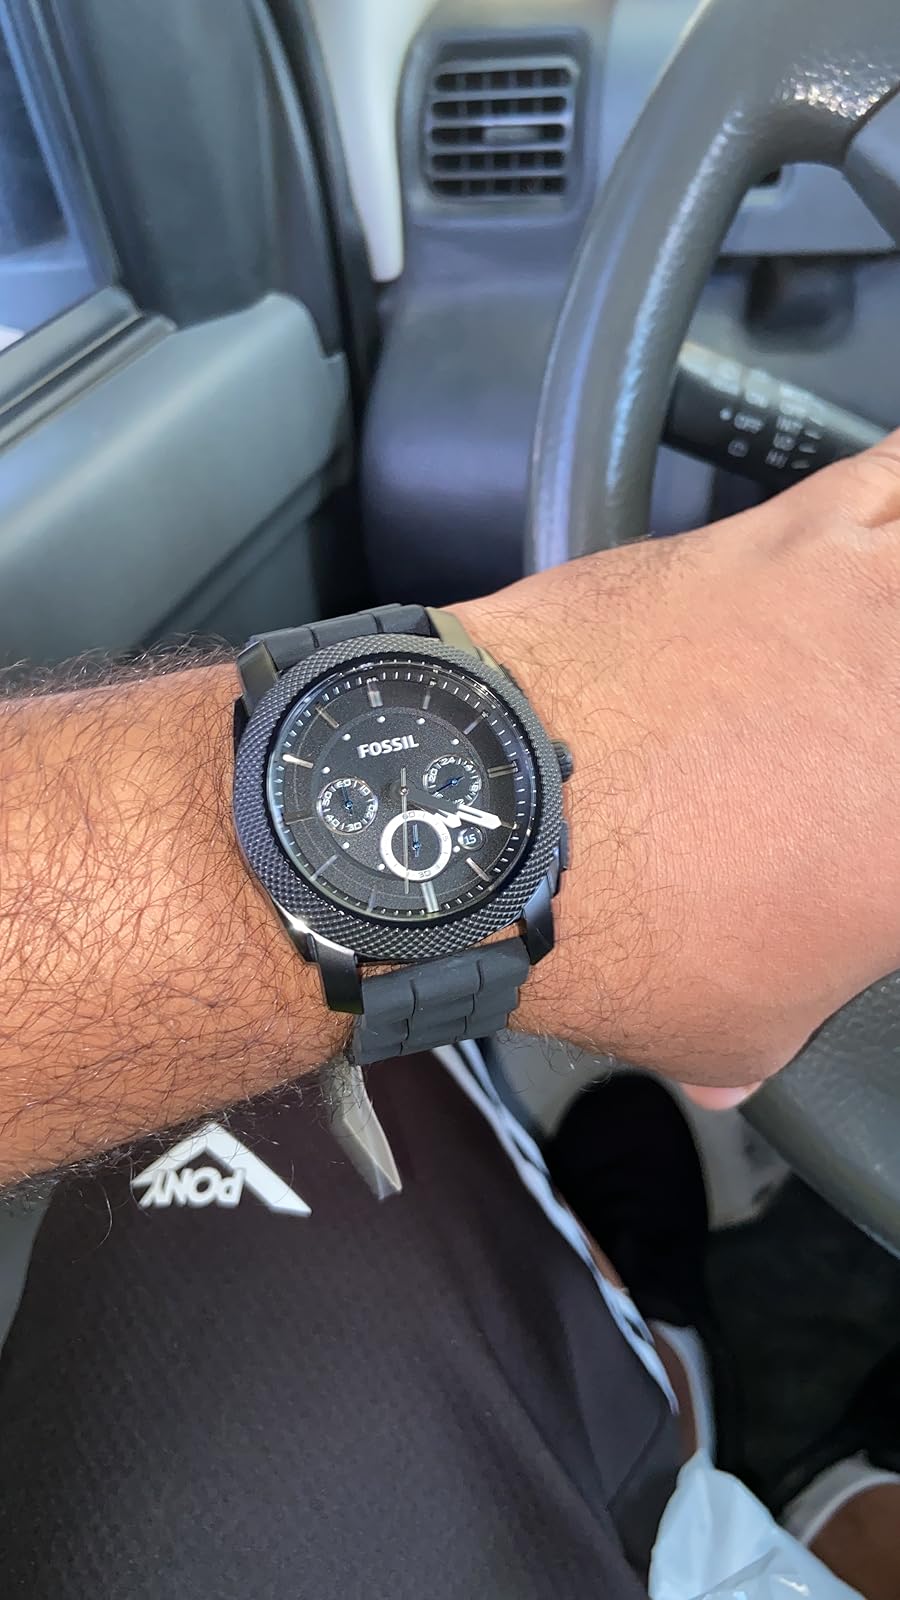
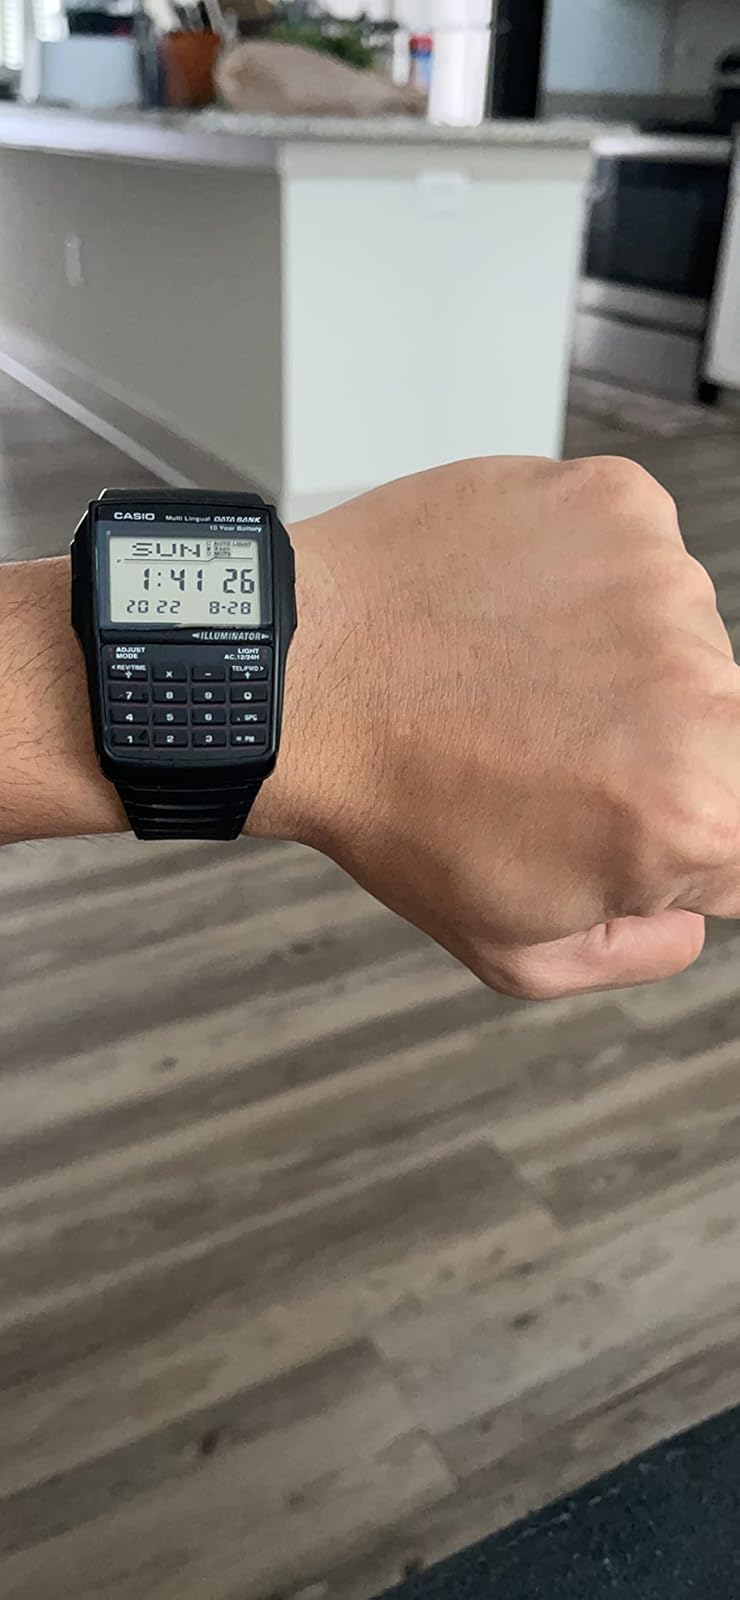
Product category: accessories_watch
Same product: no